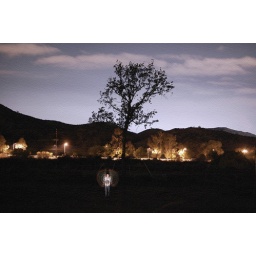
Shot in a field with soledad canyon road in the background. 10.14.09. 10:09pm. 55mm. F/5. 5s